Mary Gedye

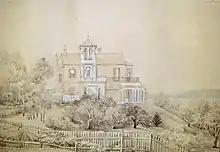
The Gedye family home "Eastbourne" Darling Point, New South Wales, circa 1862 (attributed to Mary Gedye)

Mary Harriet Gedye was born in Hobart, Tasmania in 1834, the second daughter of Samuel James Wintle and Mary Anne, née Magill. In 1839 she accompanied her parents to Sydney where, reputedly aged seven, she began drawing lessons with 'a French lady artist, Madame Romansson – according to her obituary – then with Conrad Martens (according to family tradition). In 1852, she was awarded a gold medal for water colour painting at the Paris exhibition of that year. The following year, Mary Harriet Wintle married Charles T. Gedye of "Eastbourne", Darling Point, Sydney.